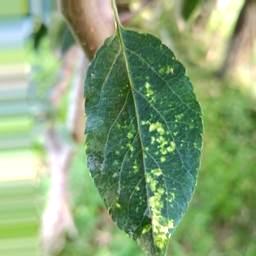
Label: Apple_Mosaic